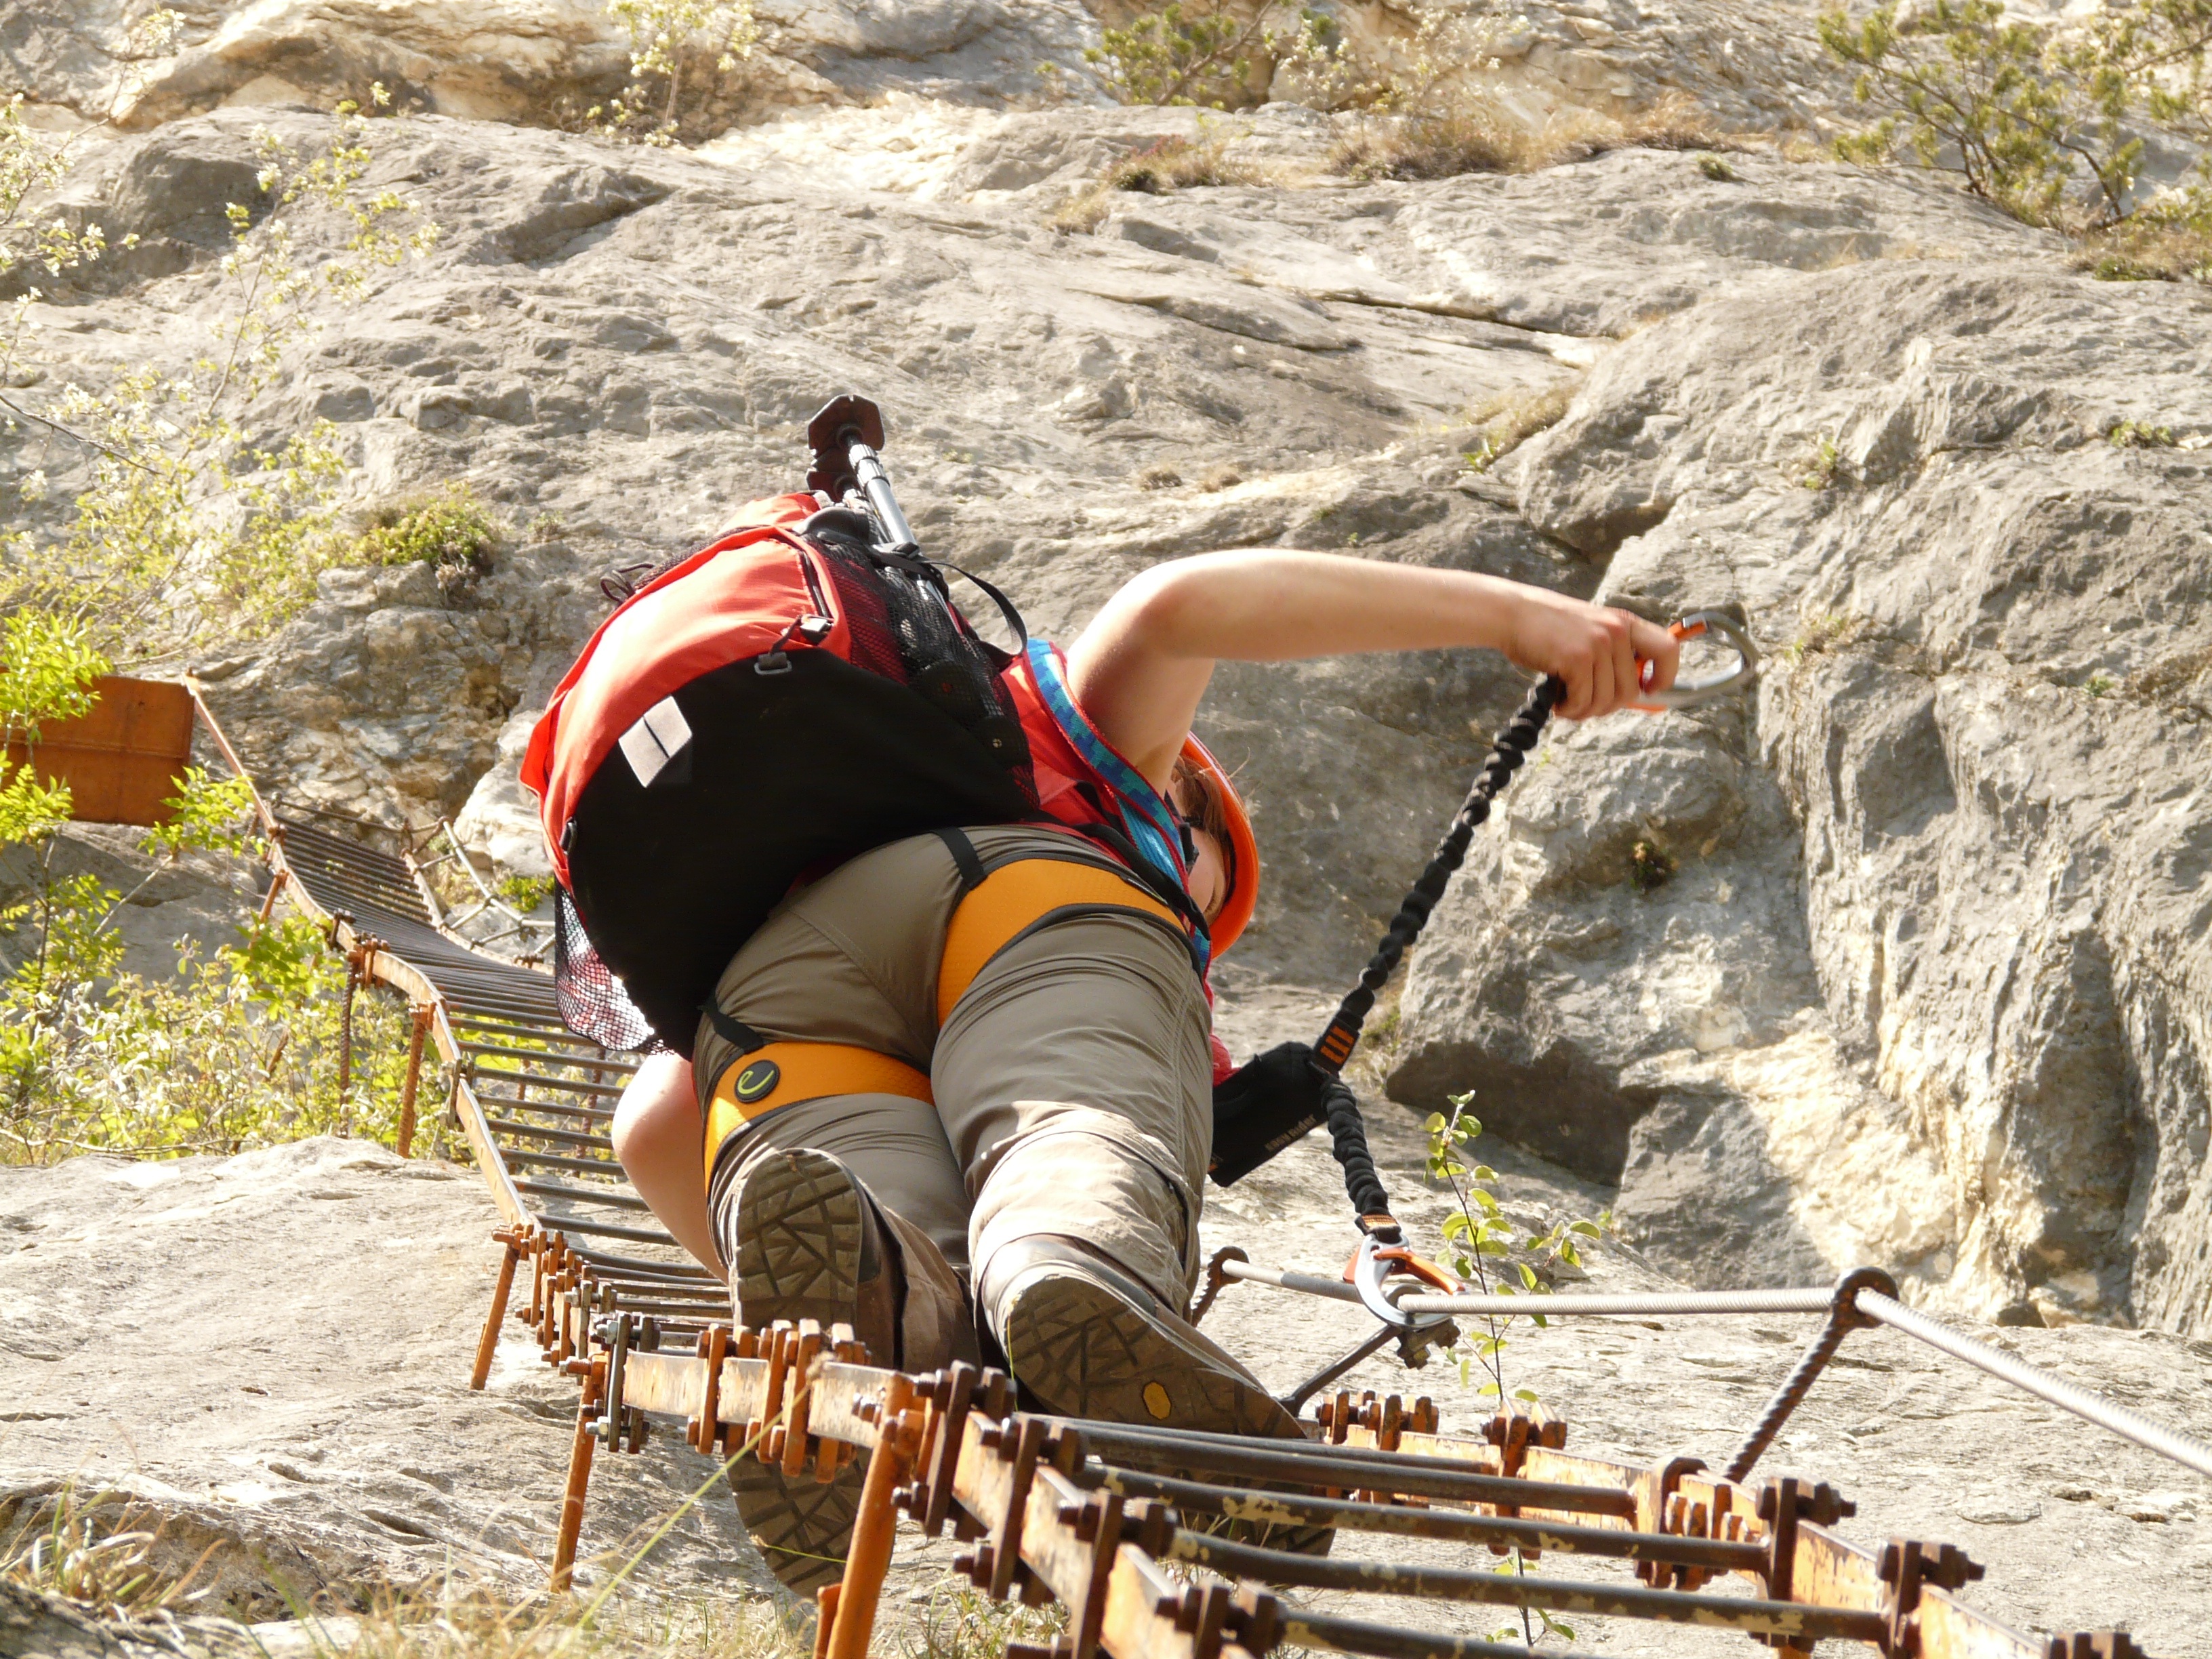
rock, walking, hiking, adventure, narrow, recreation, vehicle, hike, italy, alpine, climbing, climber, steep, extreme sport, security, climb, mountain bike, exposed, garda, mountaineering, sports, mountaineer, head, backup, ladders, bergtour, abseiling, wire rope, climbing harness, migratory goal, rope up, climbing equipment, climbing platform system, via ferrata, rock ribbon, via dell amicizia, self assurance, cima sat, klettersteig lerin, klettersteigler, outdoor recreation, sport climbing